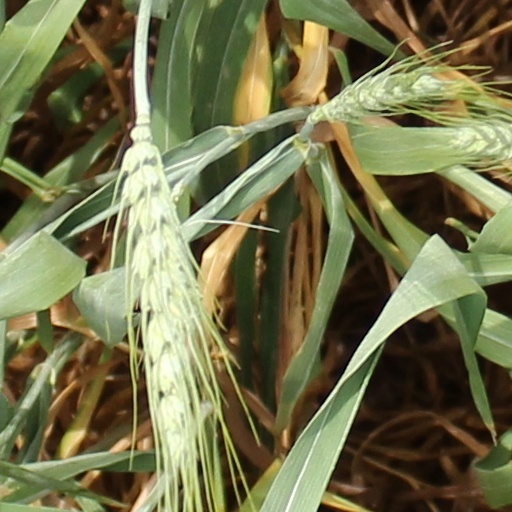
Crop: wheat